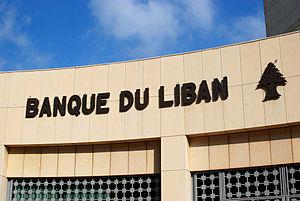
La Banque du Liban est la banque centrale du Liban depuis 1963. Basée à Beyrouth, son rôle est entre autres de gérer la livre libanaise, de maintenir la stabilité monétaire et de garantir la solidité du secteur bancaire. De plus, le secteur bancaire libanais, qui compte une centaine de banques rend d'autant plus important le rôle de la Banque du Liban.